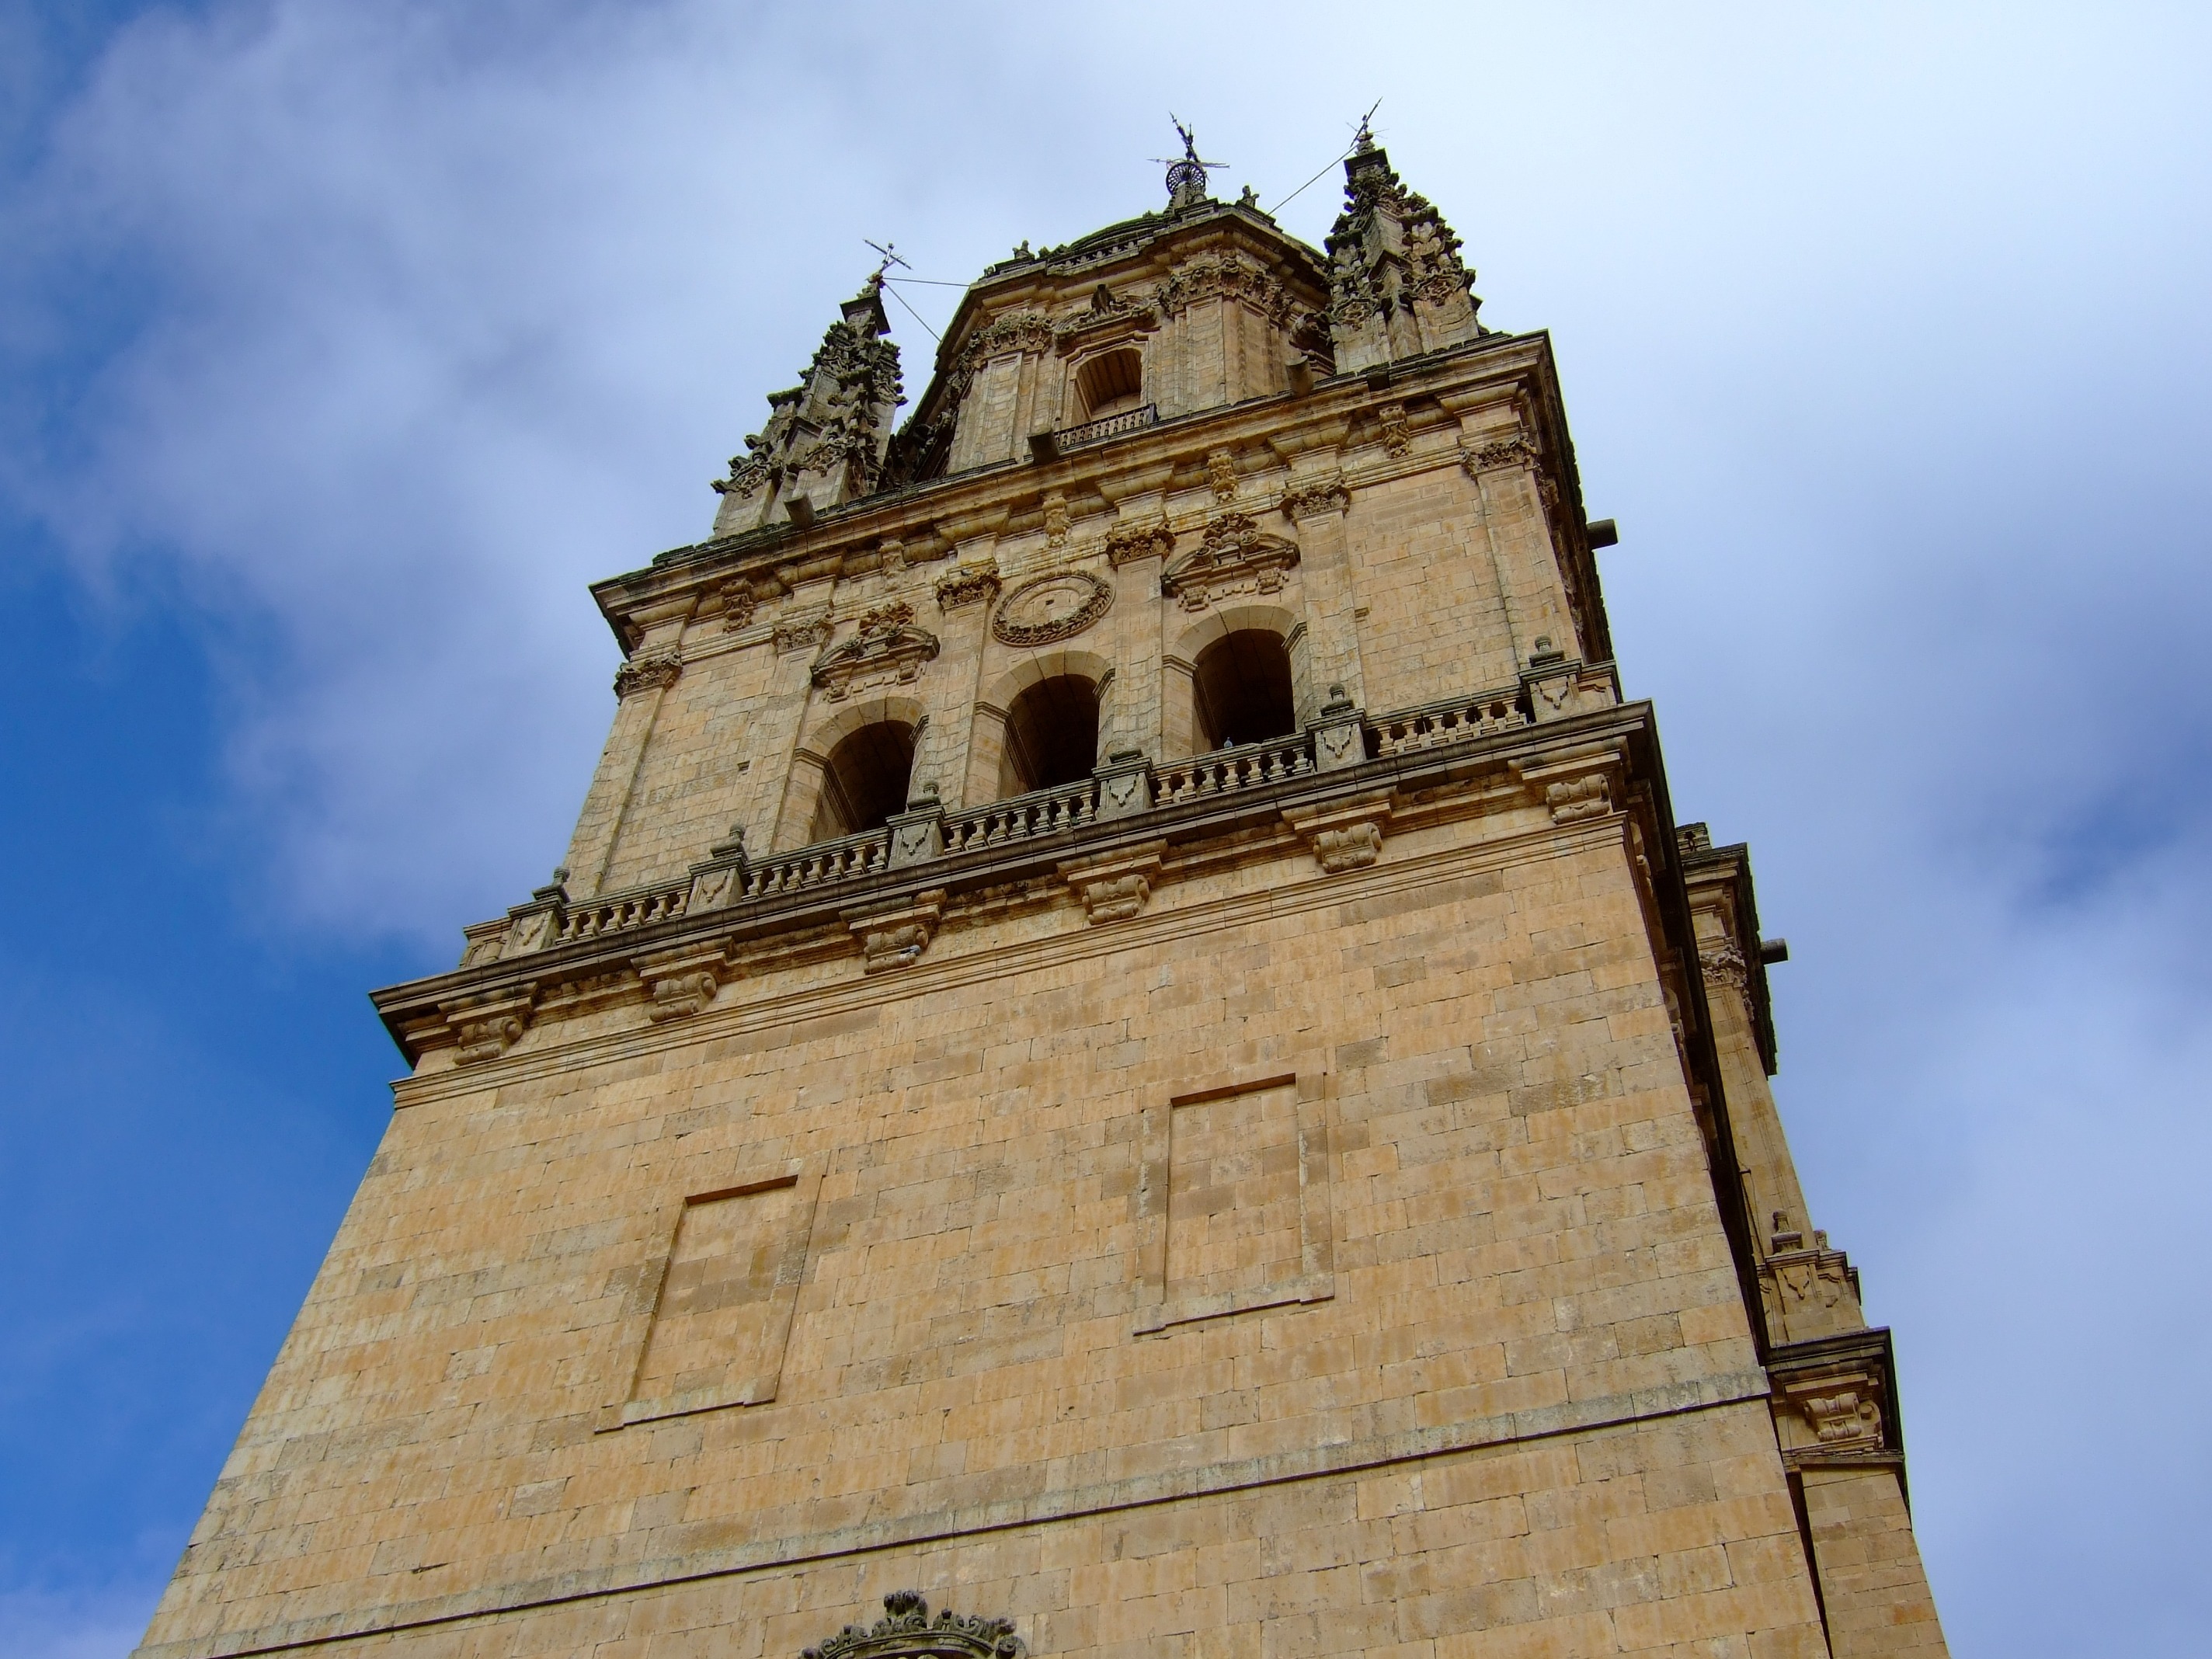
architecture, building, tower, landmark, church, cathedral, place of worship, bell tower, spain, temple, steeple, salamanca, ancient history